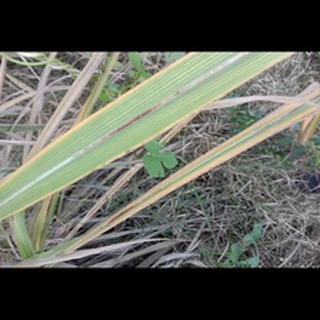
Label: sugarcane_red_rot